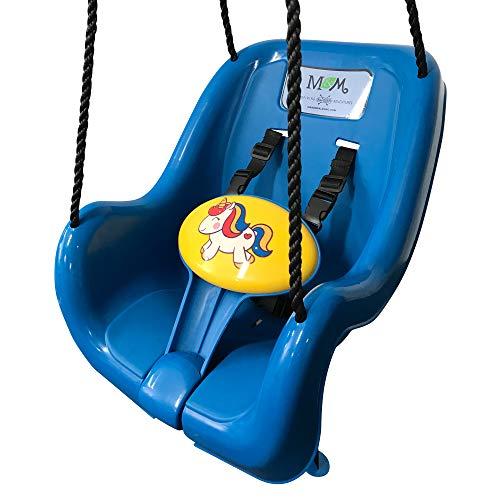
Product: Unicorn Toddler Swing, Inspire Outdoor Play, Encourage Imaginative Fun! Durable High Back Bucket Swing Seats Baby and Toddler Safely & Comfortably, Perfect Backyard Playground Toy
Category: Toys & Games | Sports & Outdoor Play | Play Sets & Playground Equipment | Play Set Attachments | Swings
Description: The only unicorn bucket seat swing that grows with riders for long-lasting play value Adjustable safety straps and removable t-bar for hours of fun and years of use.
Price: $49.99
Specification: ProductDimensions:10x15x17inches|ItemWeight:4pounds|ShippingWeight:4pounds(Viewshippingratesandpolicies)|ASIN:B081TZ1D3Y|Itemmodelnumber:MM00177|Manufacturerrecommendedage:9month-3years